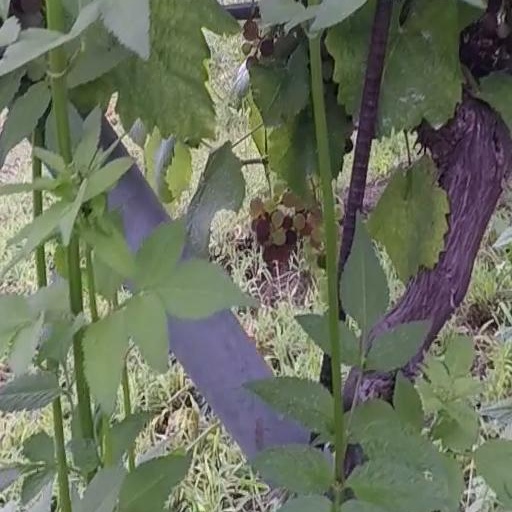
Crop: grape